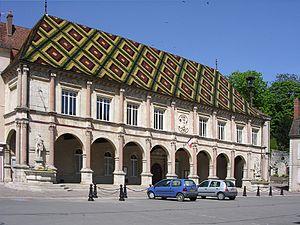
Gray (Haute-Saône) L'hôtel de ville
La Franche-Comté est une région culturelle et historique de l'Est de la France métropolitaine qui correspond approximativement à l'ancien comté de Bourgogne. Elle est appelée Fraintche-Comtè en franc-comtois et Franche-Comtât en arpitan, les deux langues comtoises traditionnelles.
Gray est une commune de l'Est de la France, en région Bourgogne-Franche-Comté, dans le département de la Haute-Saône. Elle fait partie de la région culturelle et historique de Franche-Comté. Située sur la Saône, elle jouit d'une position centrale par rapport aux villes de Besançon, Dijon, Dole, Langres et Vesoul.
La communauté de communes Val de Gray est une communauté de communes française, située dans le département de la Haute-Saône et la région Bourgogne-Franche-Comté.